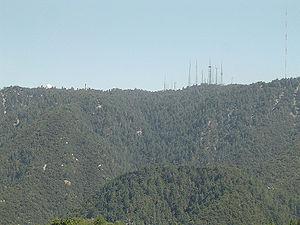
Le mont Wilson est l'un des sommets les plus connus des monts San Gabriel, situés dans la forêt nationale d'Angeles dans le comté de Los Angeles en Californie. Ce sommet culminant à 1 741 mètres d'altitude est occupé entre autres par l'observatoire du Mont Wilson et des émetteurs de radiodiffusion.